Estadio Monumental (Buenos Aires)

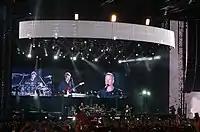
The Police in 2007, during their Reunion Tour

Aerosmith performed at the stadium in 2007 as part of the Quilmes Rock festival. The concert was attended by over 70,000 people. The festival also featured Keane, Evanescence, Velvet Revolver, Bad Religion and The Psychedelic Furs.